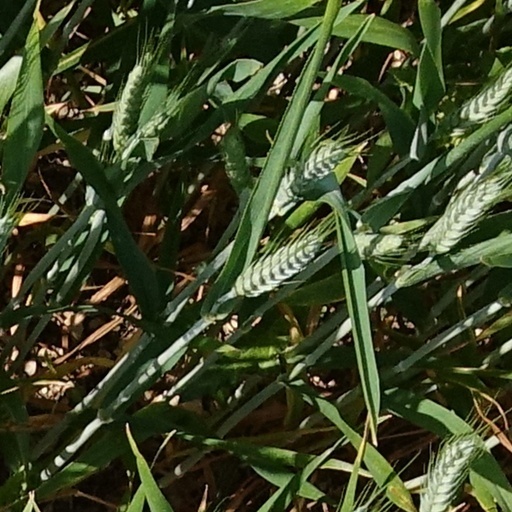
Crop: wheat